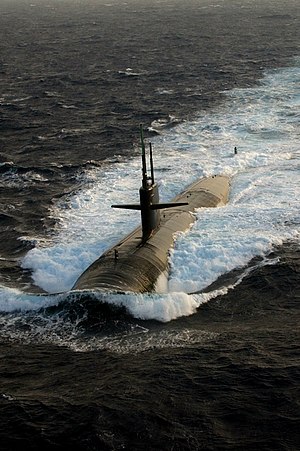
Undervandsbåd / Fremdrift
Den amerikanske atomdrevne ubåd USS Alberquerque i Atlanterhavet i 2004.
En undervandsbåd, ofte benævnt ubåd, er et fartøj til sejlads på og under vandoverfladen. Undervandsbåde findes i mange typer, til militære, videnskabelige og andre formål. Den første undervandsbåd så dagens lys i 1600-tallet, men der gik mange år, før skibstypen så småt begyndte at få en praktisk anvendelse. De første undervandsbåde havde et militært formål, men først under 1. Verdenskrig fik de en reel betydning.